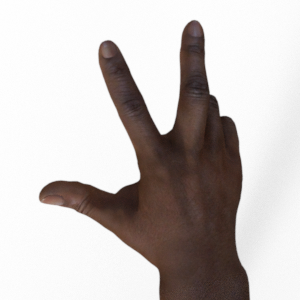
Label: scissors